Haringvliet

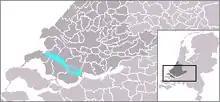
Location of the Haringvliet within South Holland and the Netherlands.

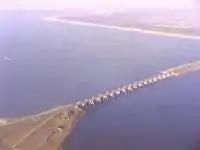
The Haringvliet sluices

The Haringvliet is a large inlet of the North Sea, in the province of South Holland in the Netherlands. It is an important estuary of the Rhine-Meuse delta.